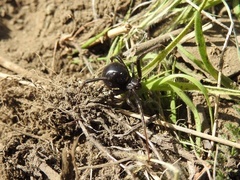
Species: Lactrodectus_hesperus